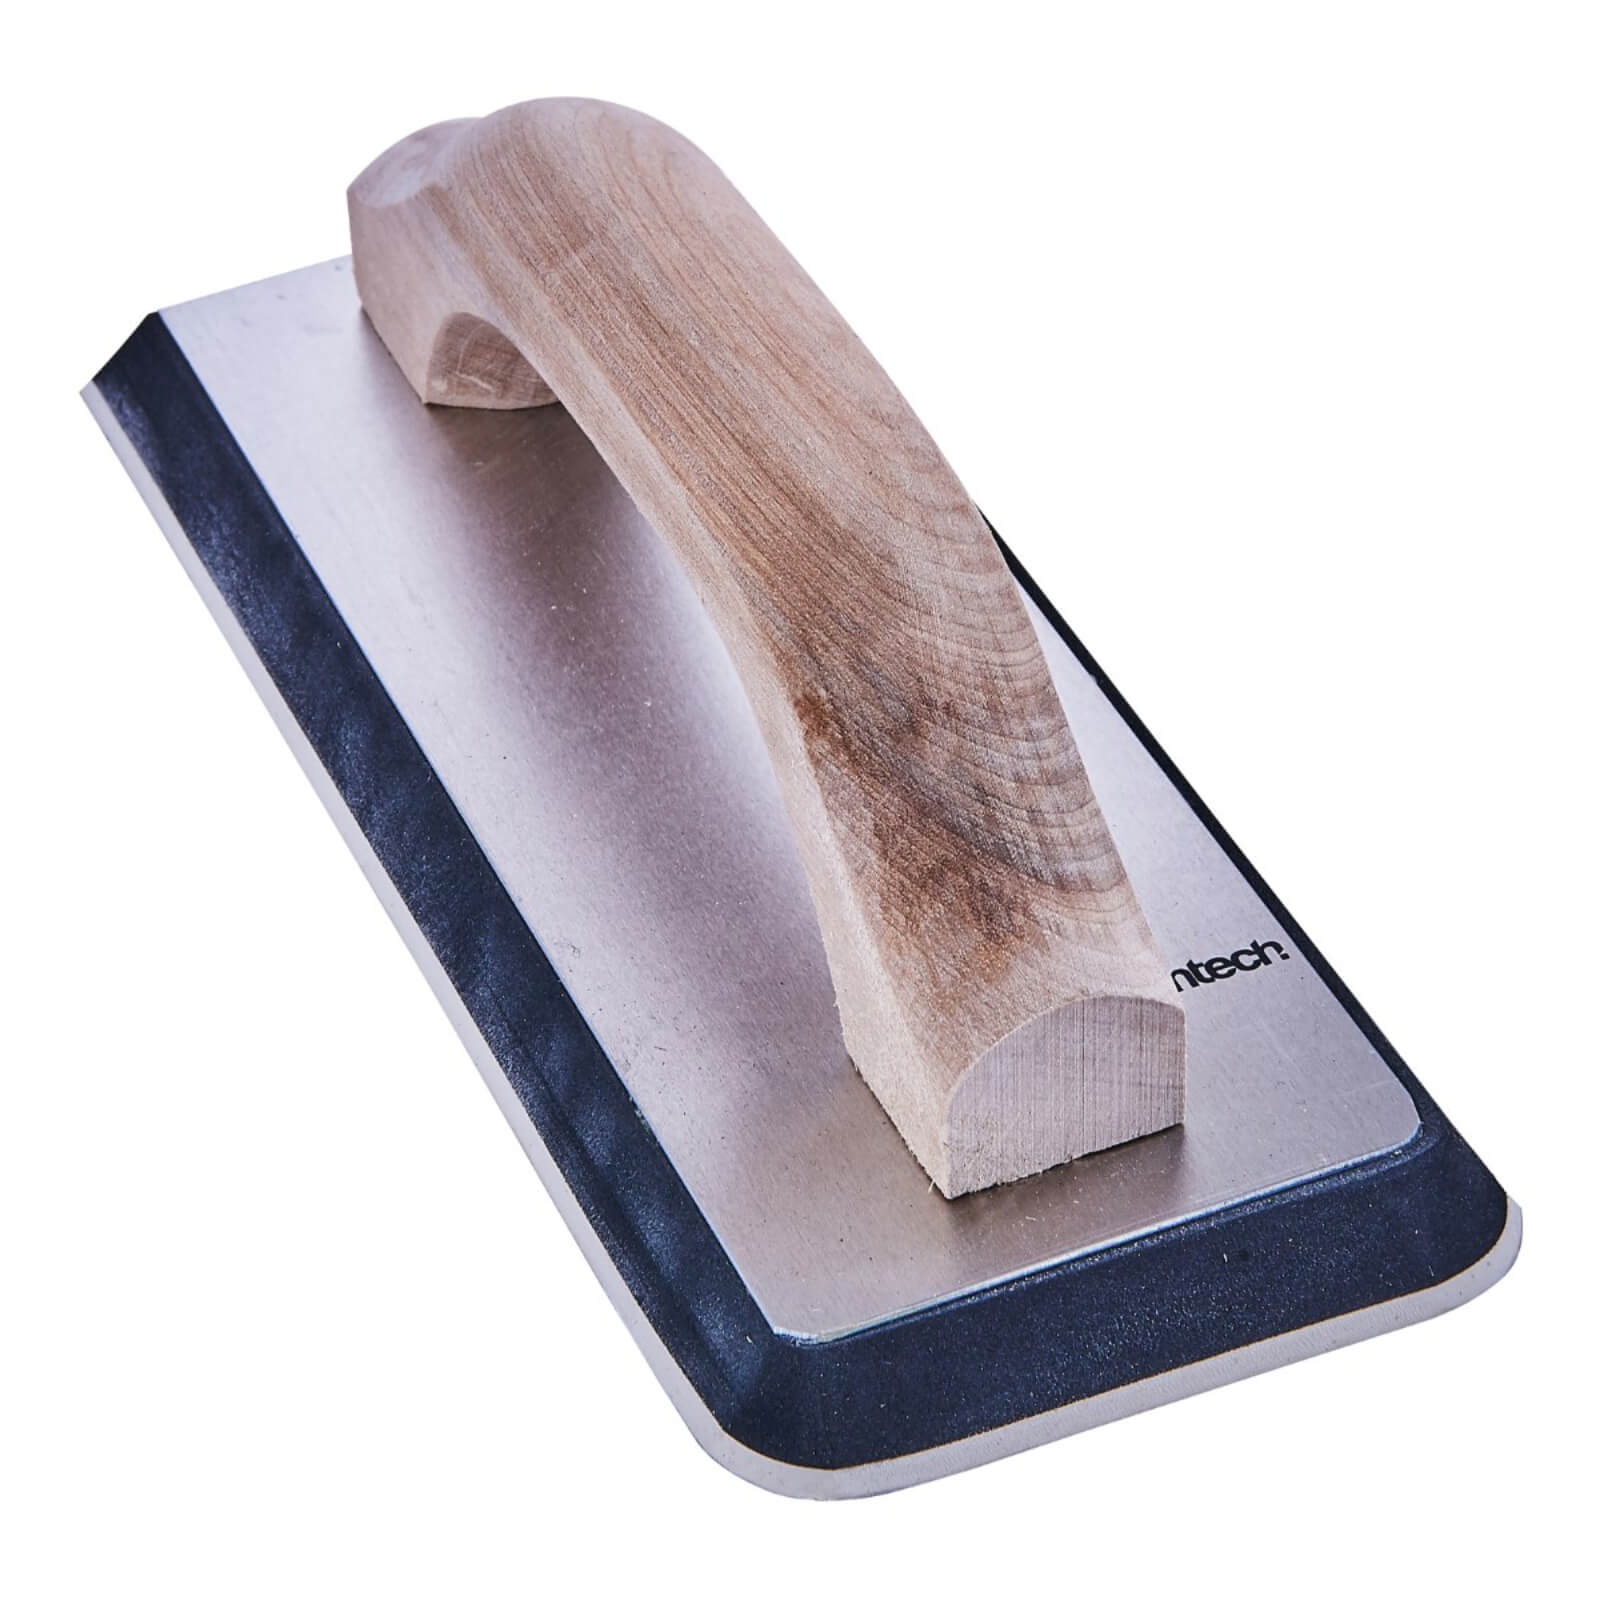
Amtech Tile Grouting Float 220mm x 100mm
This tile grouting float from Amtech uses high-density, bevelled backing foam that is bonded to a durable aluminium plate. It features a smooth thermoplastic rubber (TPR) pad with rounded corners on one end and square corners on the other and with an easy-clean ergonomic polypropylene handle is is easy and comfortable to use. The pad is 220mm x 100mm. Ideal for grouting ceramic, porcelain, marble and limestone tiles.
Brand: Amtech
Category: Hardware > Tools > Masonry Tools > Grout Sponges